Silesian independence

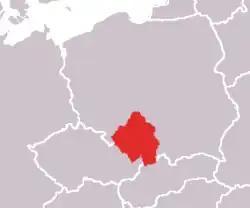
Upper Silesia is in Poland, to the north-east of the Czech Republic (present day)

Silesian independence (Silesian: "Samostanowjyńo Ślůnska"; Polish: "Niepodległość Śląska") is the political movement for Upper Silesia and Cieszyn Silesia to become a sovereign state.